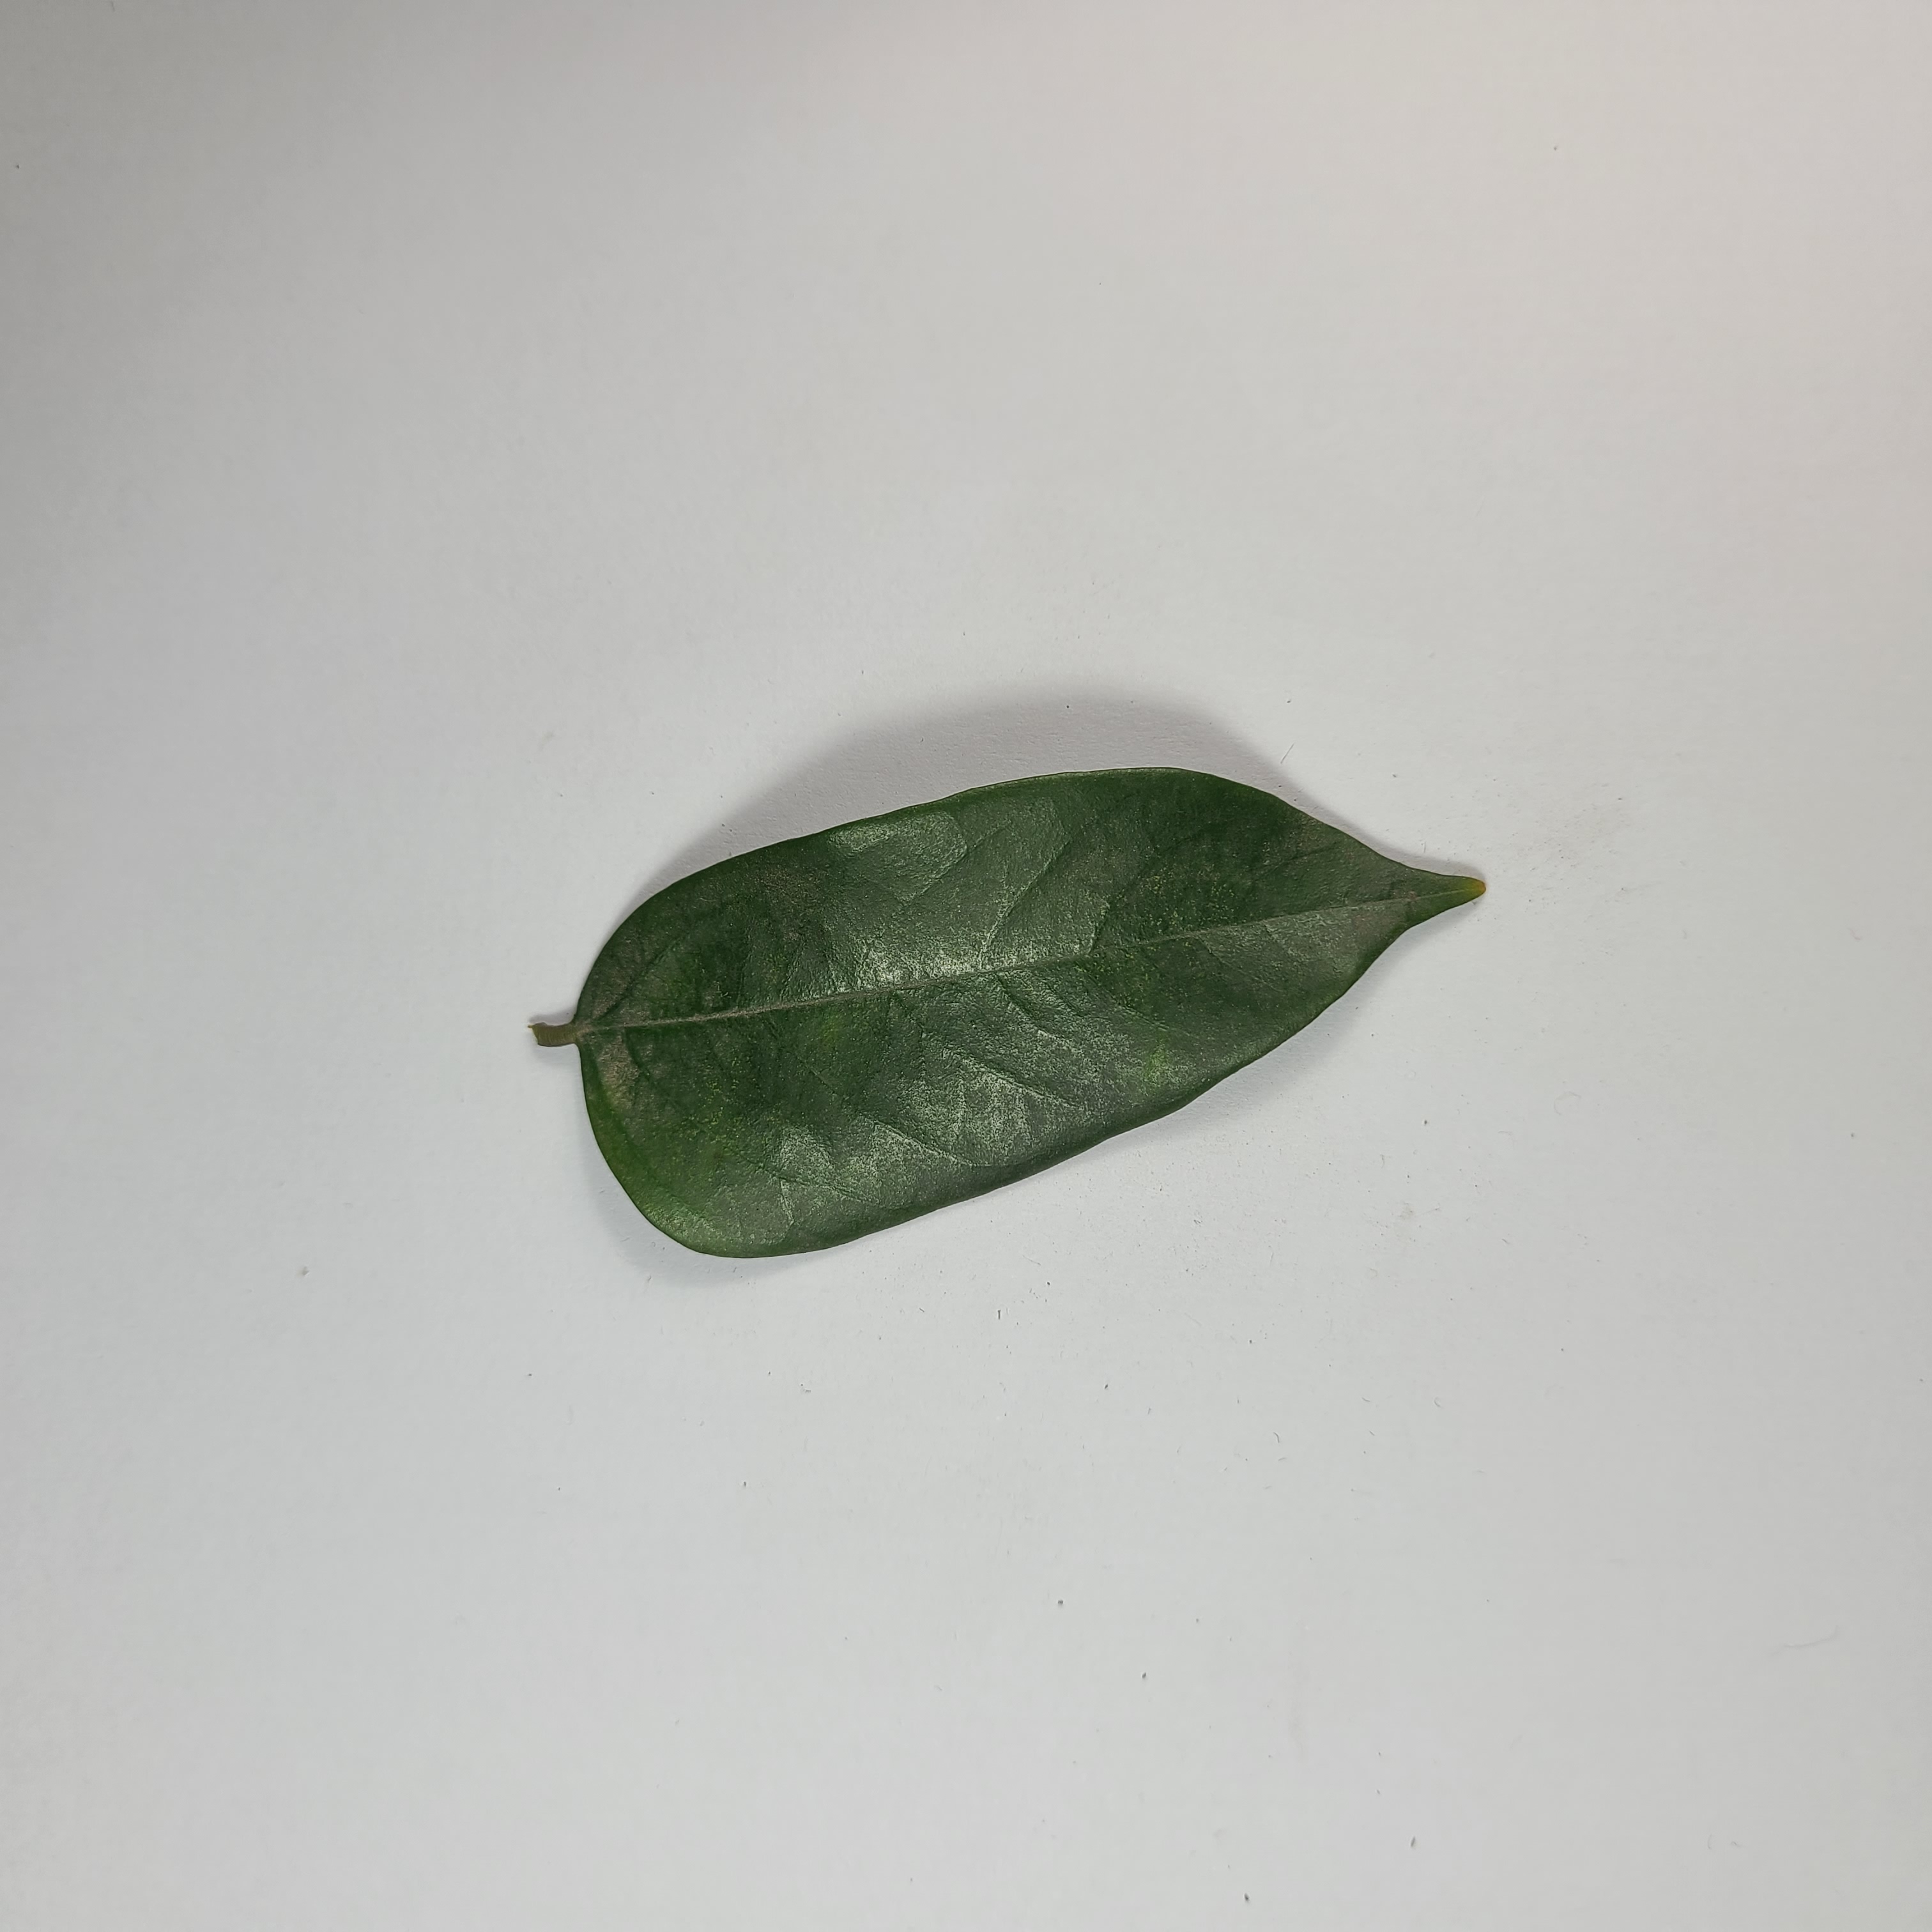
Label: Healthy Leaves